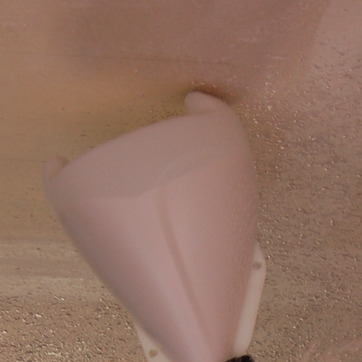
Material: plastic